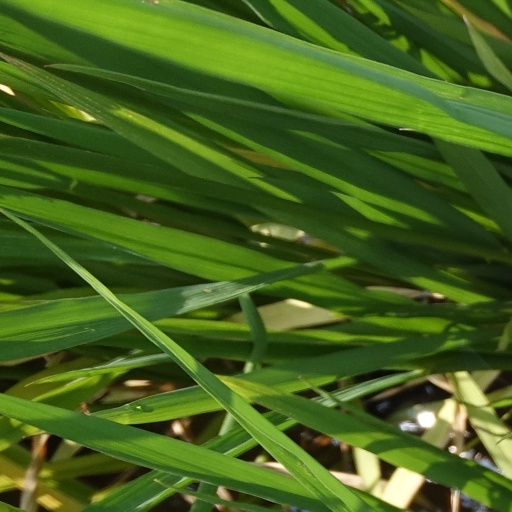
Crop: rice